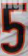
Number: 5